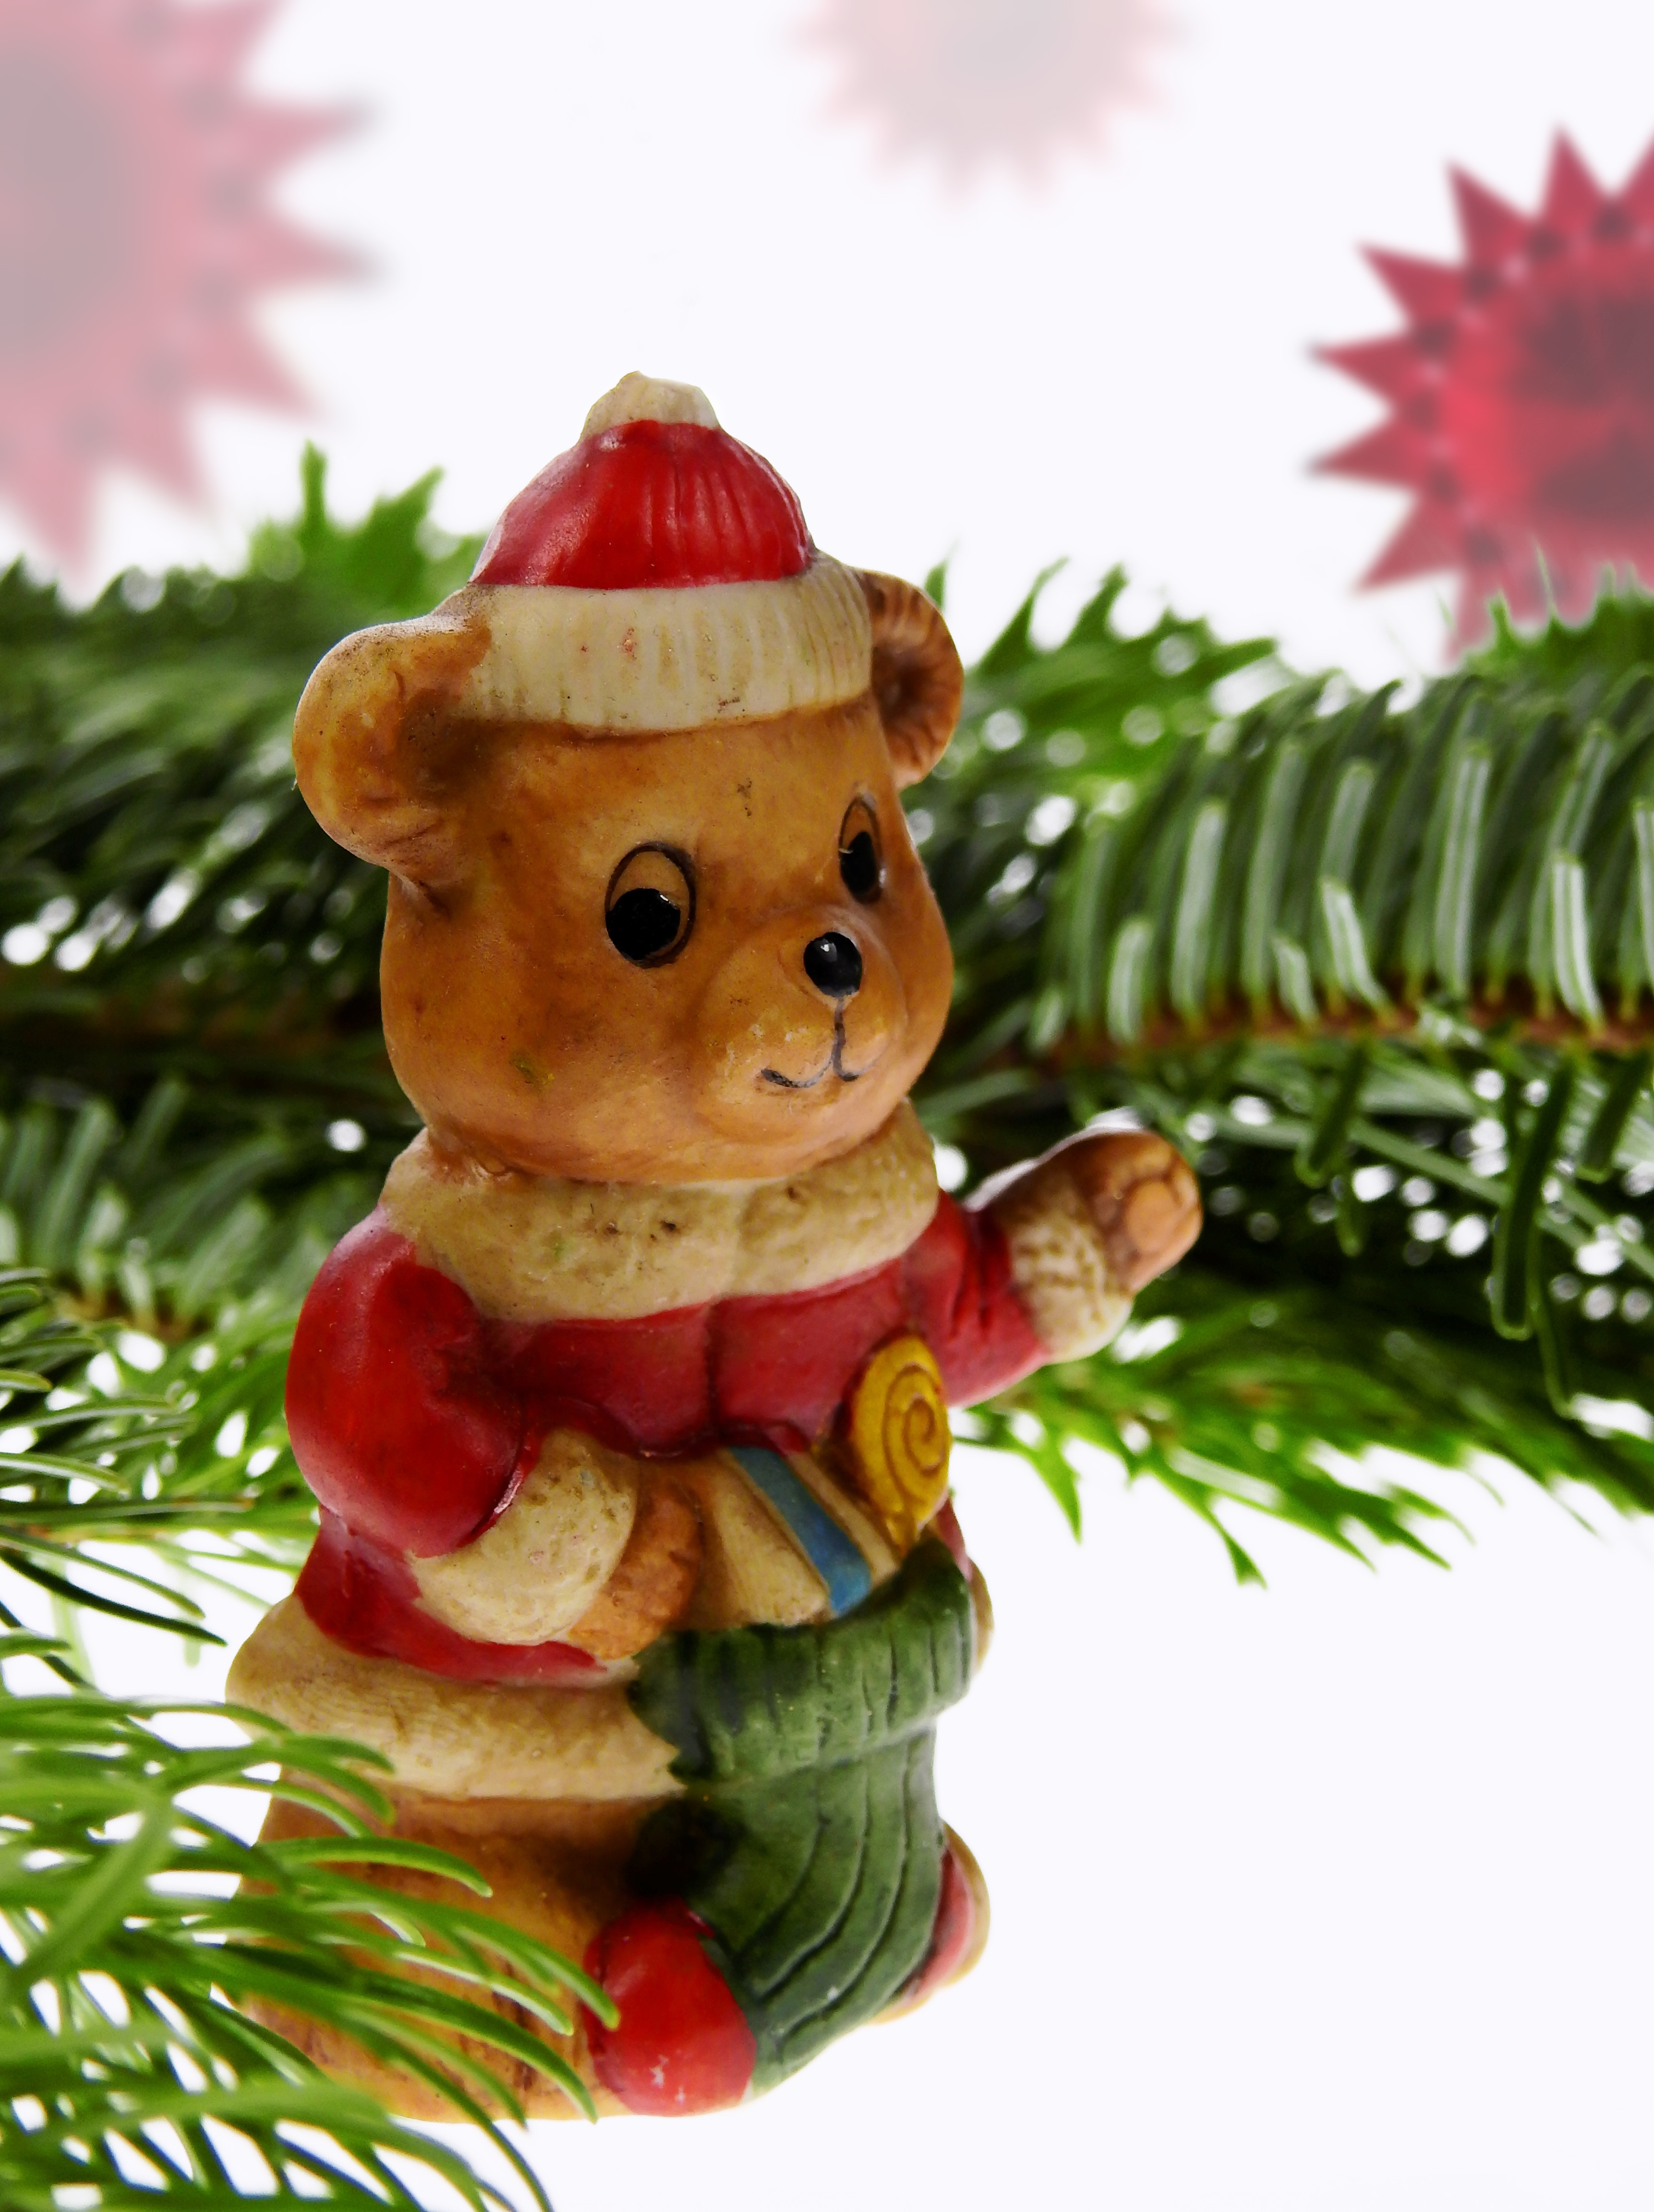
bear, decoration, christmas, fir, toy, christmas tree, deco, conifer, advent, christmas decoration, christmas time, figure, contemplative, greeting card, santa claus, christmas eve, christmas ornaments, porzelanfigur, stuffed toy